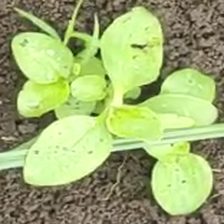
Weed species: Kena_(Commplina_benghalensio)